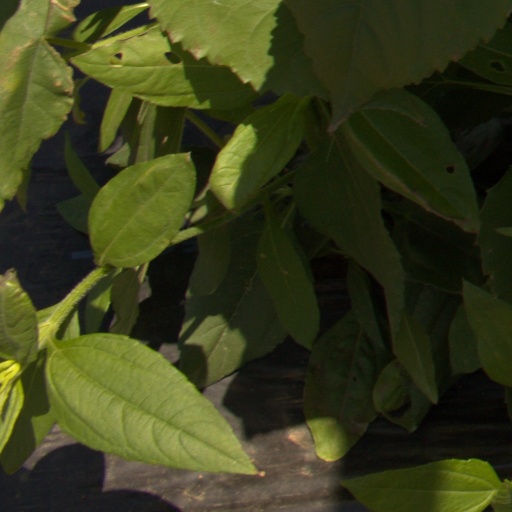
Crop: Jerusalem artichoke